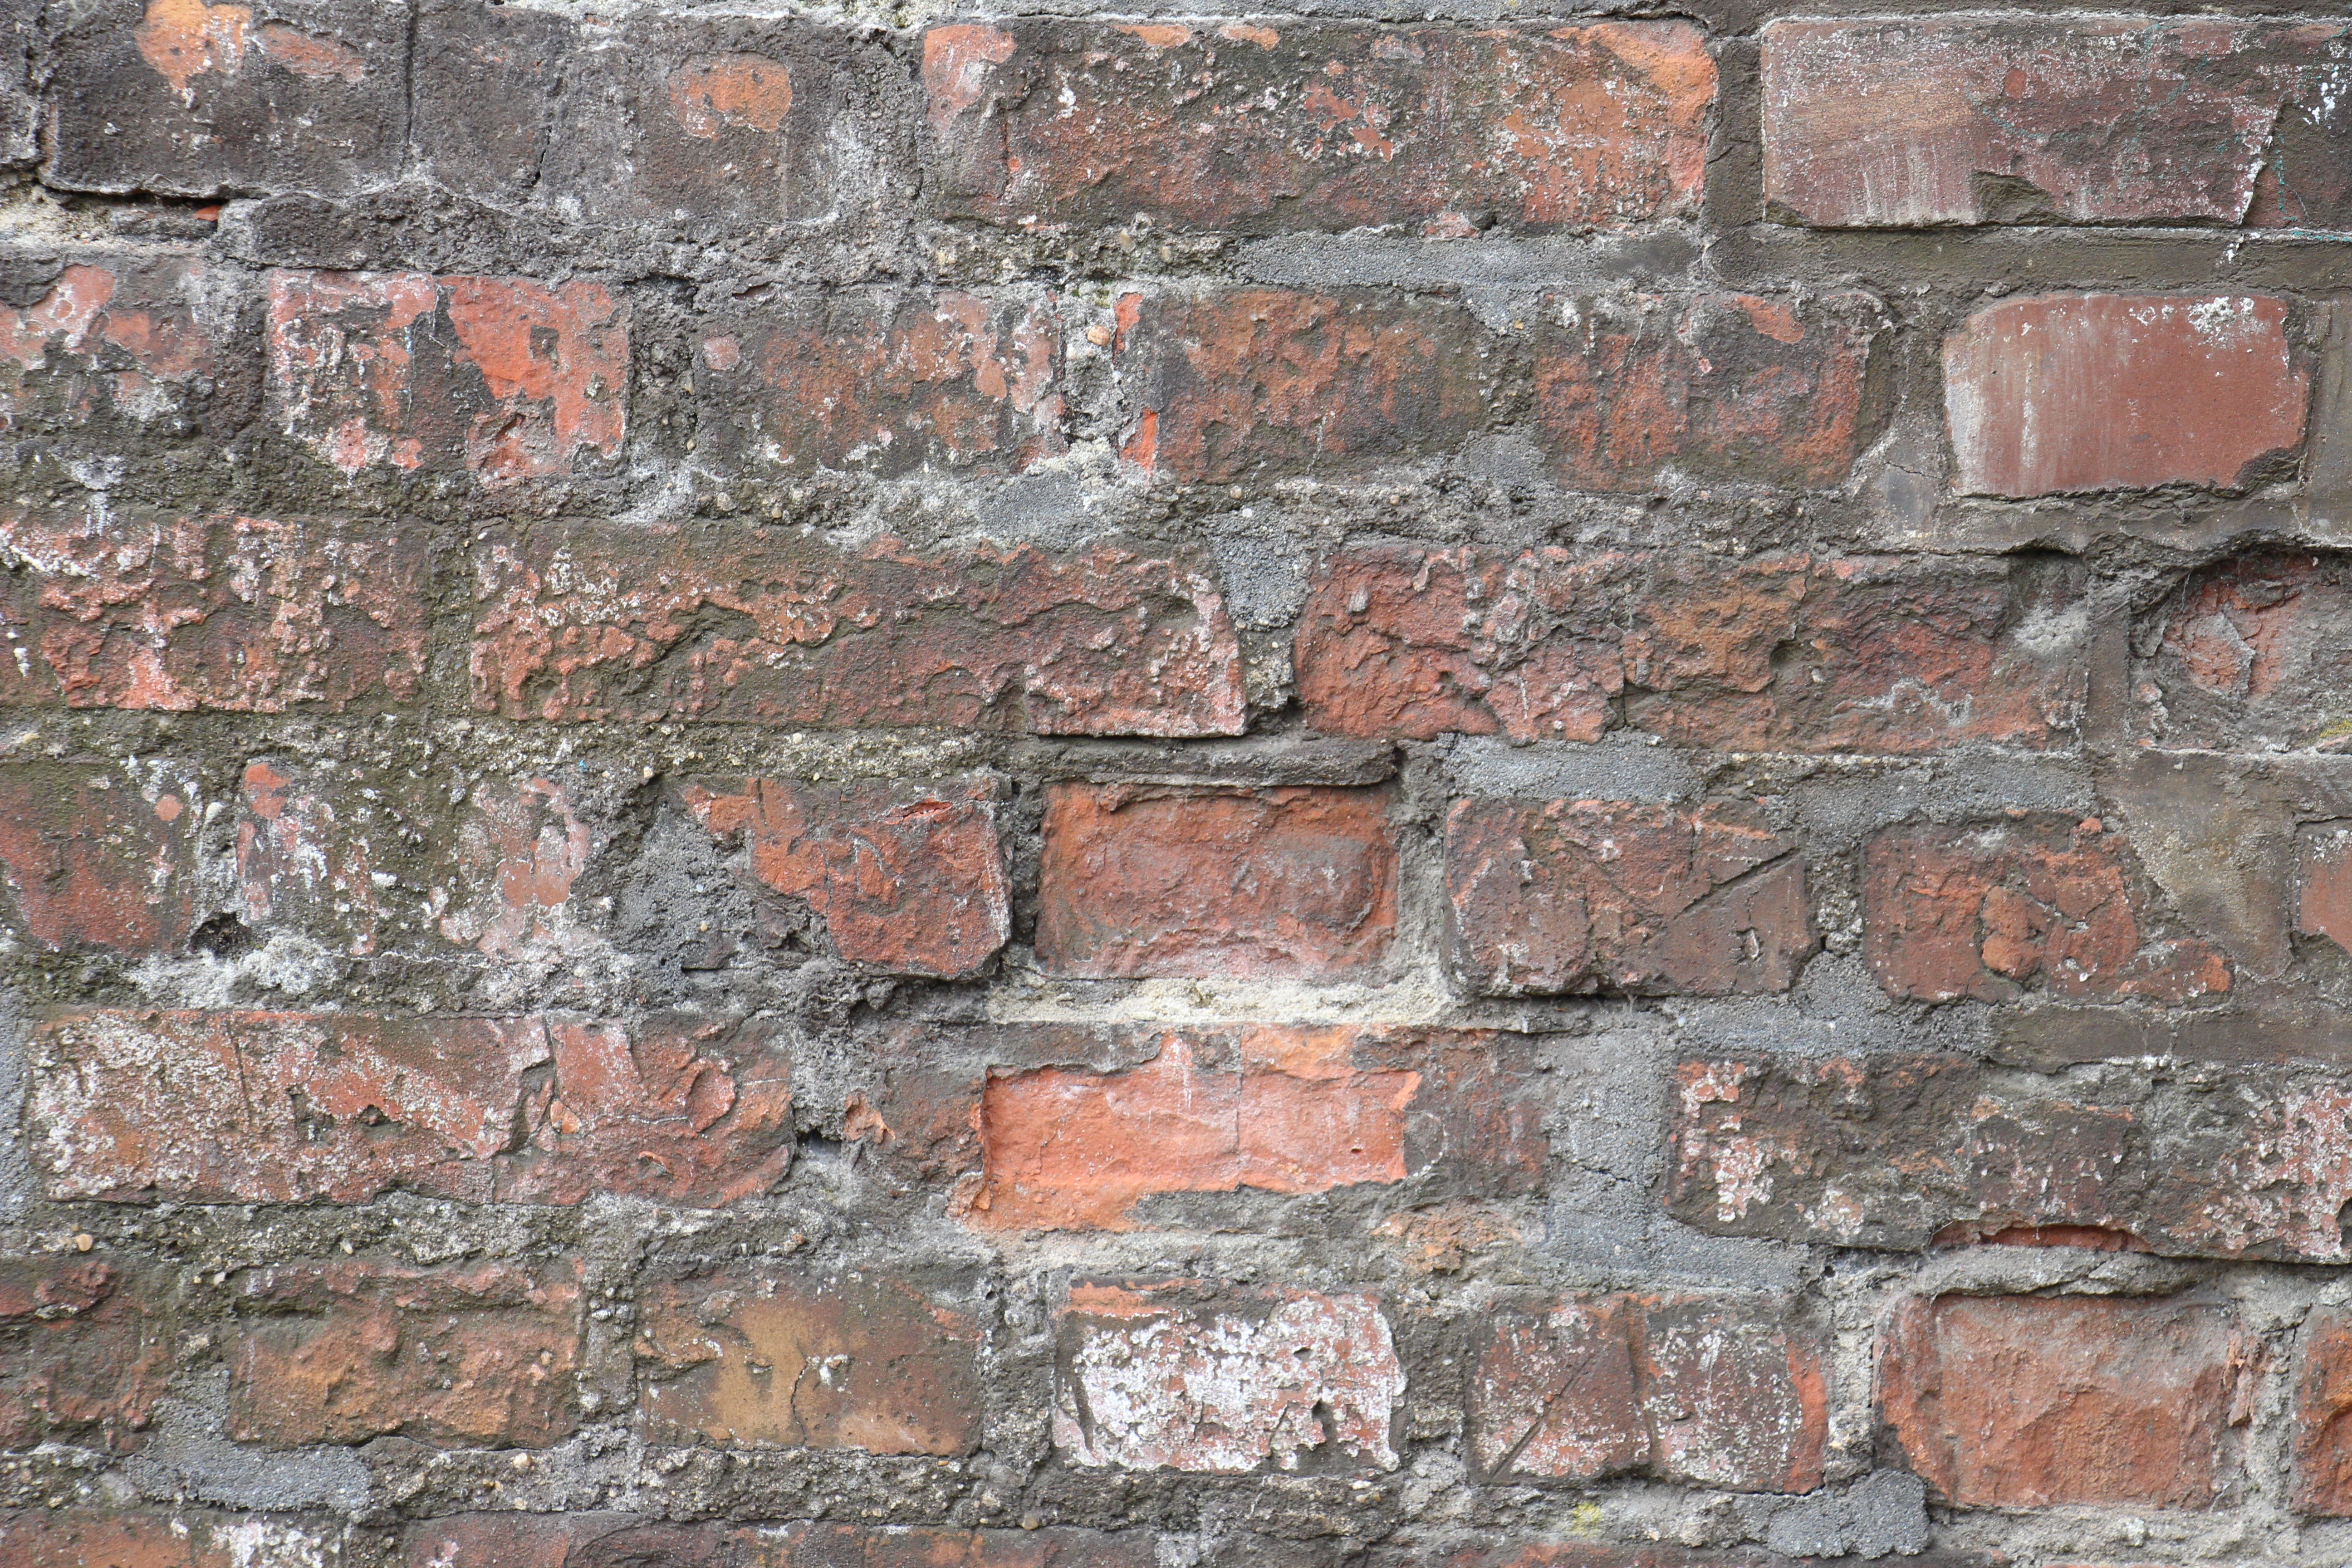
structure, texture, wall, red, stone wall, brick, material, brick wall, stones, background, bricks, brickwork, hauswand, natural stones, house wall